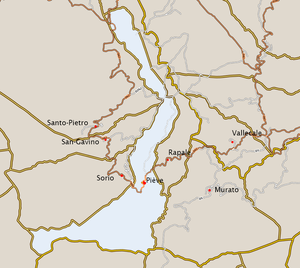
Piève est une commune française située dans la circonscription départementale de la Haute-Corse et le territoire de la collectivité de Corse. Le village appartient à l'ancienne piève de San Quilico, dans le Nebbio.